Piotr Trochowski

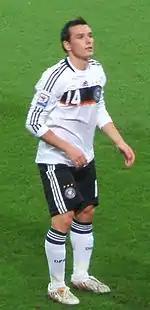
Trochowski with the German national team in 2008

Since Trochowski was born in Poland, he was eligible to play for Poland. His mother sent several letters to the Polish Football Association (PZPN), informing it about her talented son and about his willingness to cap for Poland. The PZPN, however, was not interested, which disappointed both Trochowski and his mother, and he chose to play for Germany. Trochowski said in response, "My heart is closer to Poland, but nobody there was interested in me, so I play for the Germans. There was no reply to my mother's letter, and the Germans were interested in me." He said this in an interview in August 2005. In the German daily "Die Welt", however, Trochowski said that, "Even back then, I wanted to play for Germany, because here I enjoyed my schooling and gained my footballing skills."